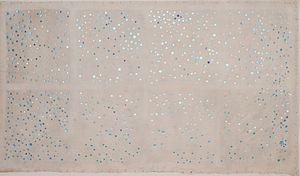
""Boutons bleus"", 1974-75 Boutons bleus et gris cousus sur tissu de coton, 165 x 295 cm."
Carmen Lydia Djuric dite Hessie, née le 17 avril 1936 à Santiago et morte à Pontoise le 9 octobre 2017, est une artiste textile franco-cubaine contemporaine.